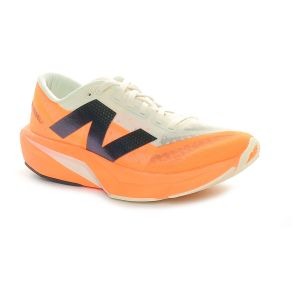
New Balance Scarpa da Running Donna  Fuelcell Rebel V4 Arancione   Sconto 13%
Prezzo: 140,00 €